Thomas Duggan

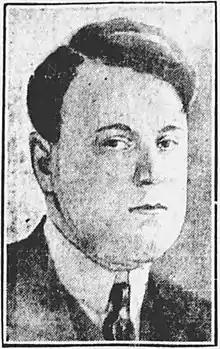
Duggan c. 1921

Thomas Joseph Duggan (January 9, 1882 – July 22, 1930) was a Canadian sports promoter with interests in horse racing, ice hockey, dog racing and arena management. He was the co-owner of the Mount Royal Arena and founder of the New York Americans and Boston Bruins of the National Hockey League (NHL).